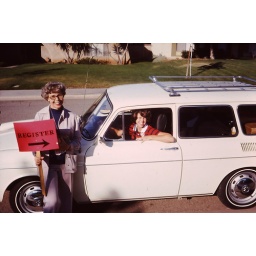
1977-Marie holding a &amp;quot;Register&amp;quot; sign and Janet in our white VW squareback. No, she's not old enough to drive!